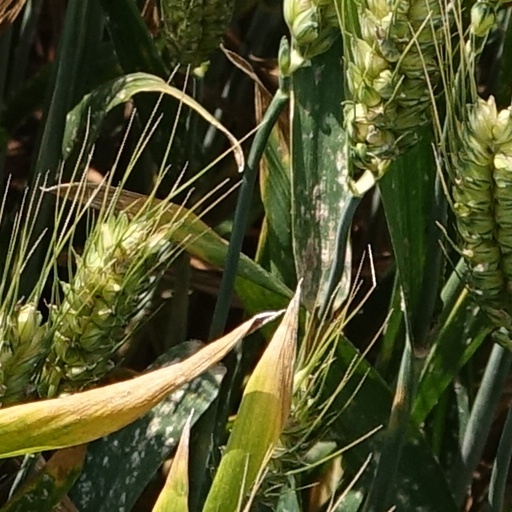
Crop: wheat